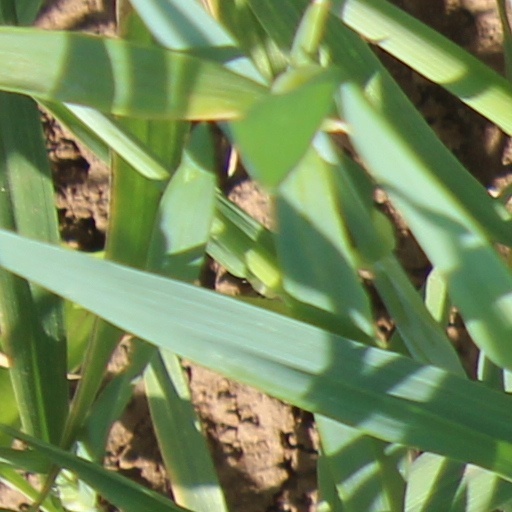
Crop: wheat